Riyadh

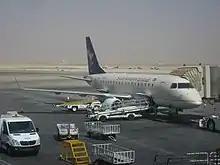
King Khalid International Airport

This fortress was built around 1865 under the reign of Mohammed ibn Abdullah ibn Rasheed (1289-1315 AH), the ruler of Ha'il to the north, who had wrested control of the city from the rival clan of Al Saud. In January 1902 Ibn Saud, who was at the time living in exile in Kuwait, succeeded in capturing the Masmak fortress from its Rashid garrison. The event, which restored Saudi control over Riyadh, has acquired an almost mythical status in the history of Saudi Arabia. The story of the event is often retold and has as its central theme the heroism and bravery of King Abdulaziz al-Saud. The Masmak Fortress is now a museum and is in close proximity to the Clock Tower Square, also known to English-speaking residents as Chop Chop Square, referring to the capital punishment that takes place there.